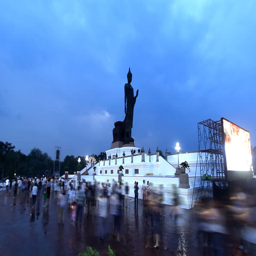
people walk with candles around a large statue to celebrate holiday